Boshin War

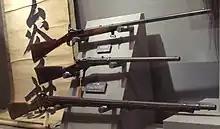
Guns of the Boshin War, from top to bottom: a Snider, a Starr, and an Minié rifle

Numerous types of more or less modern smoothbore muskets and rifles were imported, from countries as varied as France, Germany, the Netherlands, Britain, and the United States, and coexisted with traditional types such as the "tanegashima" matchlock. Most shogunate troops used smoothbore muskets, about 200,000 of which had been imported or domestically produced over the years since around 1600.